Scott Long

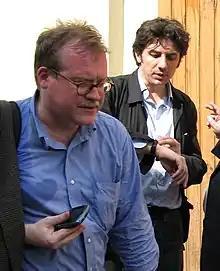
Scott Long outside Tverskoia police station, central Moscow, May 27, 2007

In the mid-2000s, Eastern Europe saw a backlash against LGBT rights. Long cited the evidence of an "unexpected Europe" rolling back the post-1989 democratic advances: "faces bleeding, people running, the air streaked with tear-gas trails. These photographs have burst forth every spring and summer for several years, as LGBT groups try to stage pride marches in Kraków, Chișinău, Moscow." Bans on LGBT pride marches, he wrote, "became a way of defining who belonged in the public sphere, who could participate in politics at all."